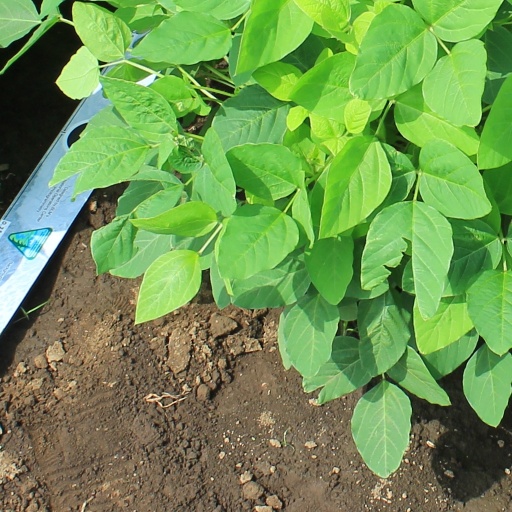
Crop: soybean